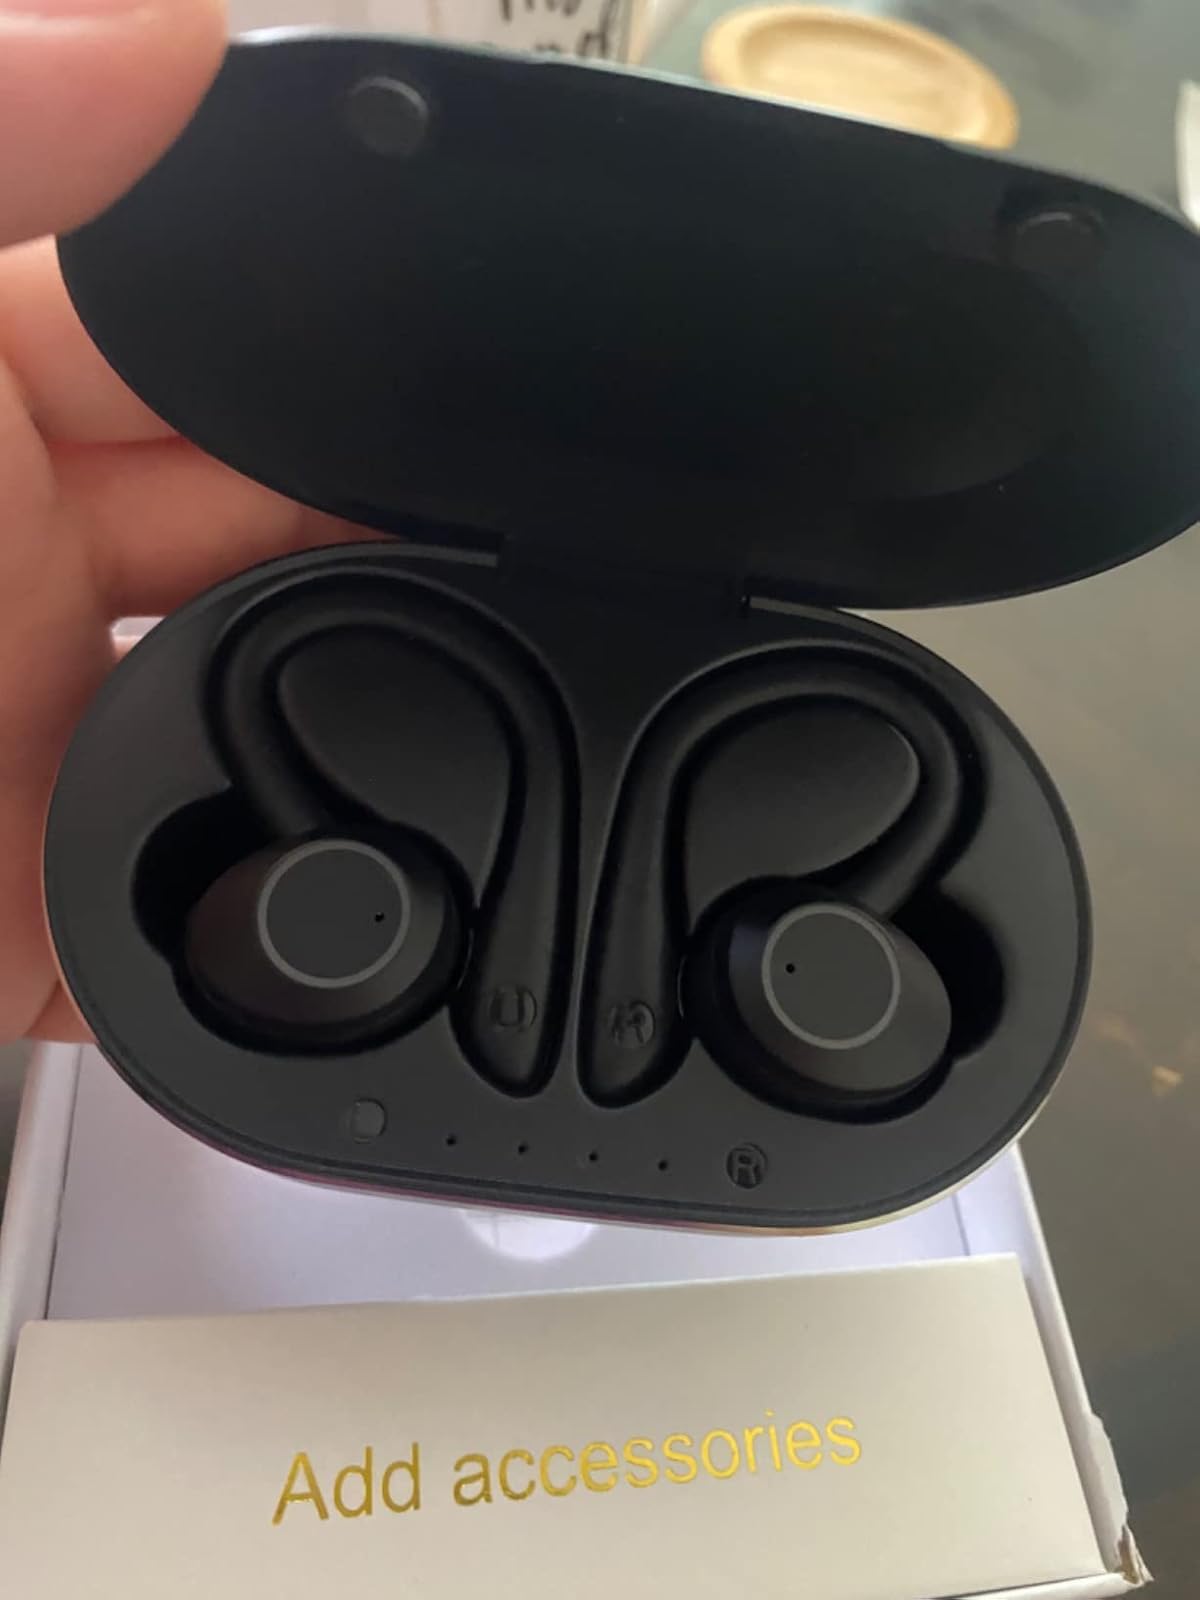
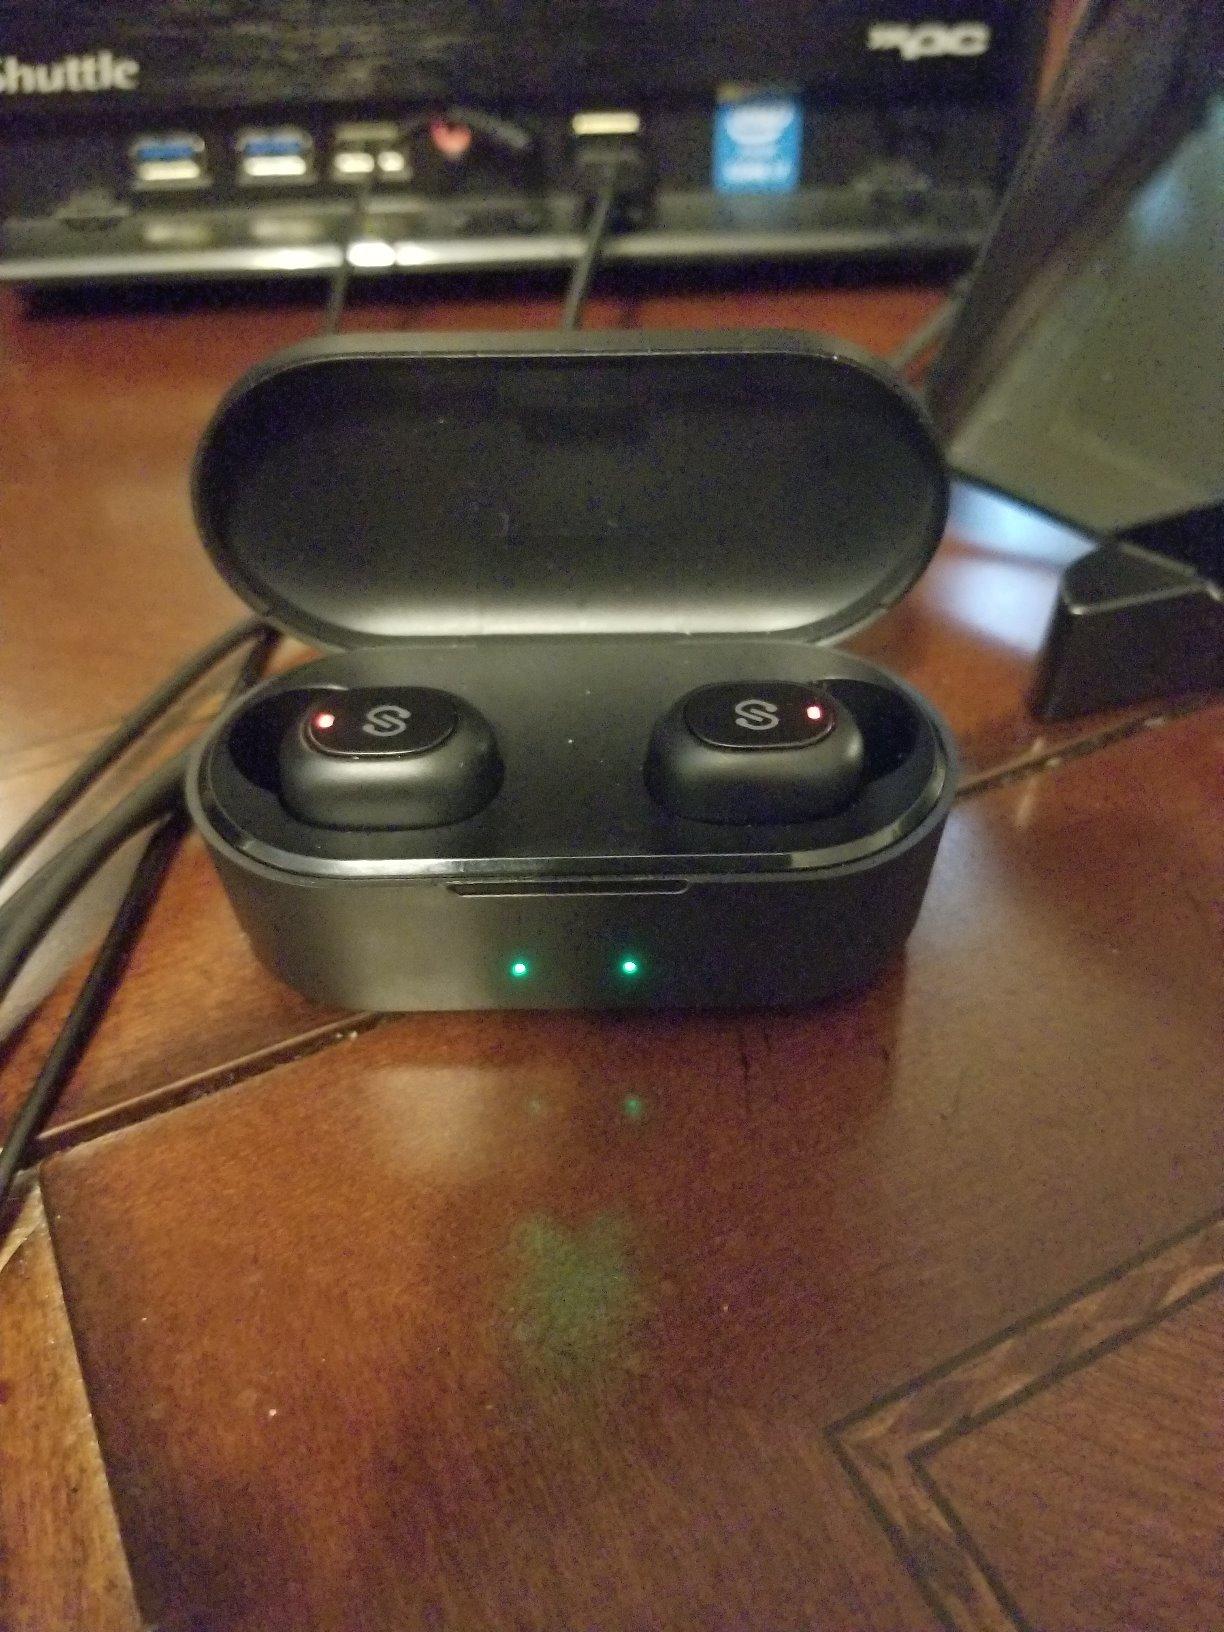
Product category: earbuds
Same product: no